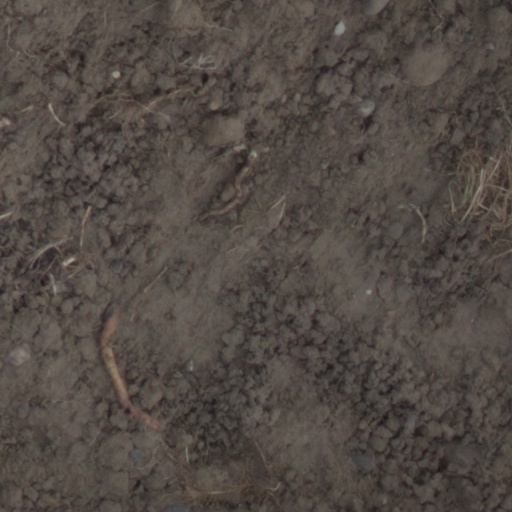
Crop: wheat